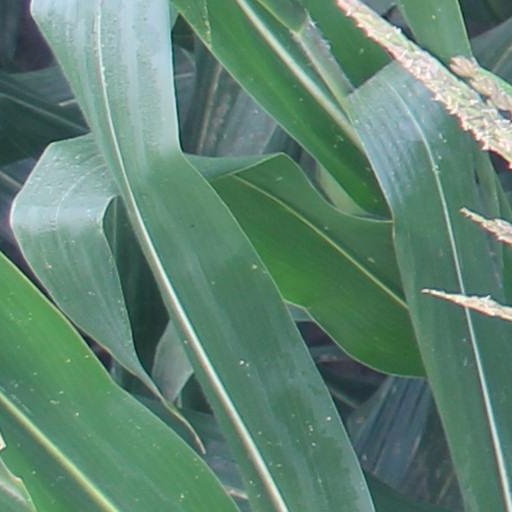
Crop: maize; corn